The Three Burials of Melquiades Estrada

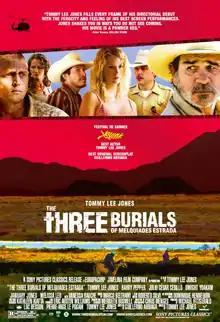
Theatrical release poster

The Three Burials of Melquiades Estrada (also known as Three Burials) is a 2005 neo-Western film directed by and starring Tommy Lee Jones and written by Guillermo Arriaga. It also stars Barry Pepper, Julio Cedillo, Dwight Yoakam, and January Jones.